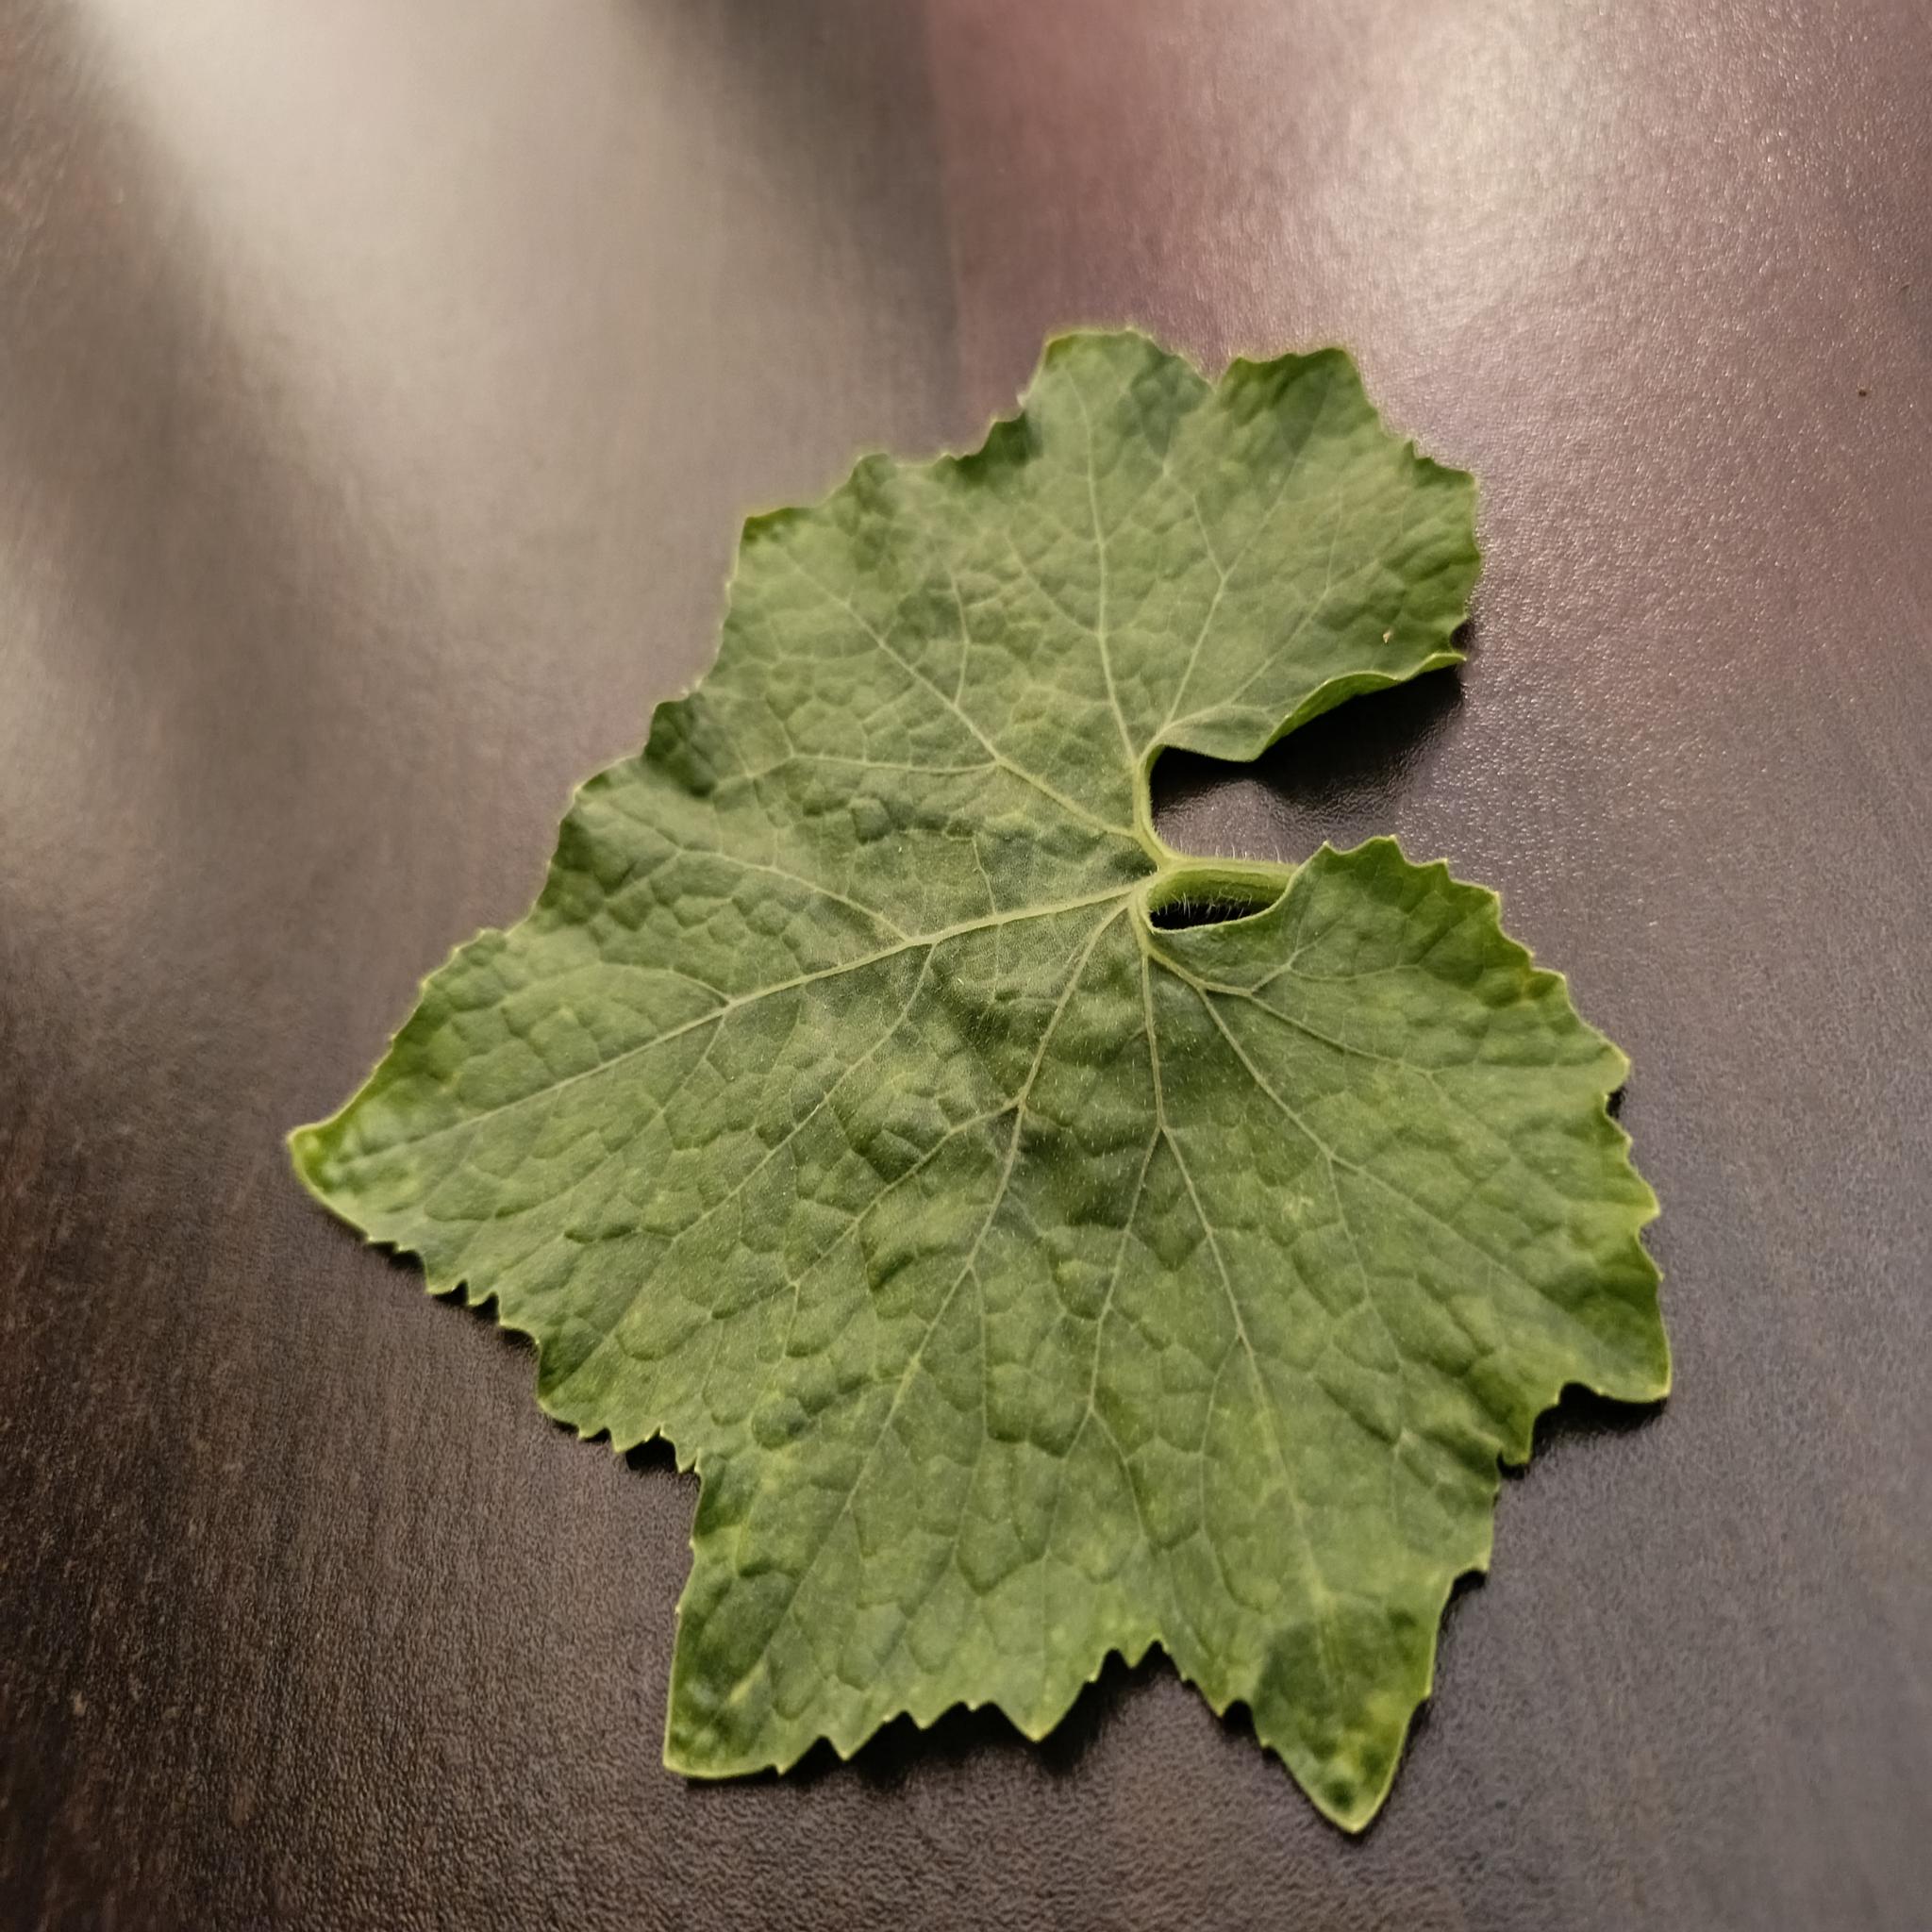
Label: Healthy